James Hawkins-Whitshed

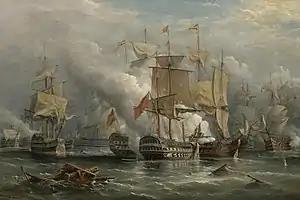
Hawkins-Whitshed commanded the second-rate during the battle of Cape St. Vincent

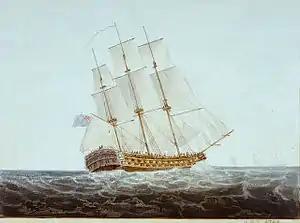
The 80-gun ship , which Hawkins-Whitshed commanded later in the War with France

In June 1793, after the outbreak of war with Revolutionary France, Hawkins-Whitshed was appointed to command of the 74-gun ship , on the home station. In March 1795, he moved to the 90-gun second-rate ship of the line , and after cruising for some time with the Channel Fleet, sailed with Rear Admiral William Parker to reinforce Sir John Jervis in the Mediterranean. On 14 February 1797, Hawkins-Whitshed took part in the battle of Cape St. Vincent, where Jervis gained a notable victory over a Spanish fleet. Hawkins-Whitshed, with the rest of the officers of the squadron, received the thanks of Parliament, and was presented with a gold medal. Hawkins-Whitshed returned to England, where in January 1798 he was appointed to the 80-gun ship , but after only six months was transferred to the 98-gun , in which he remained after his promotion to the rank of rear admiral on 14 February 1799.